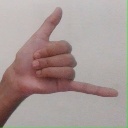
अक्षर: द